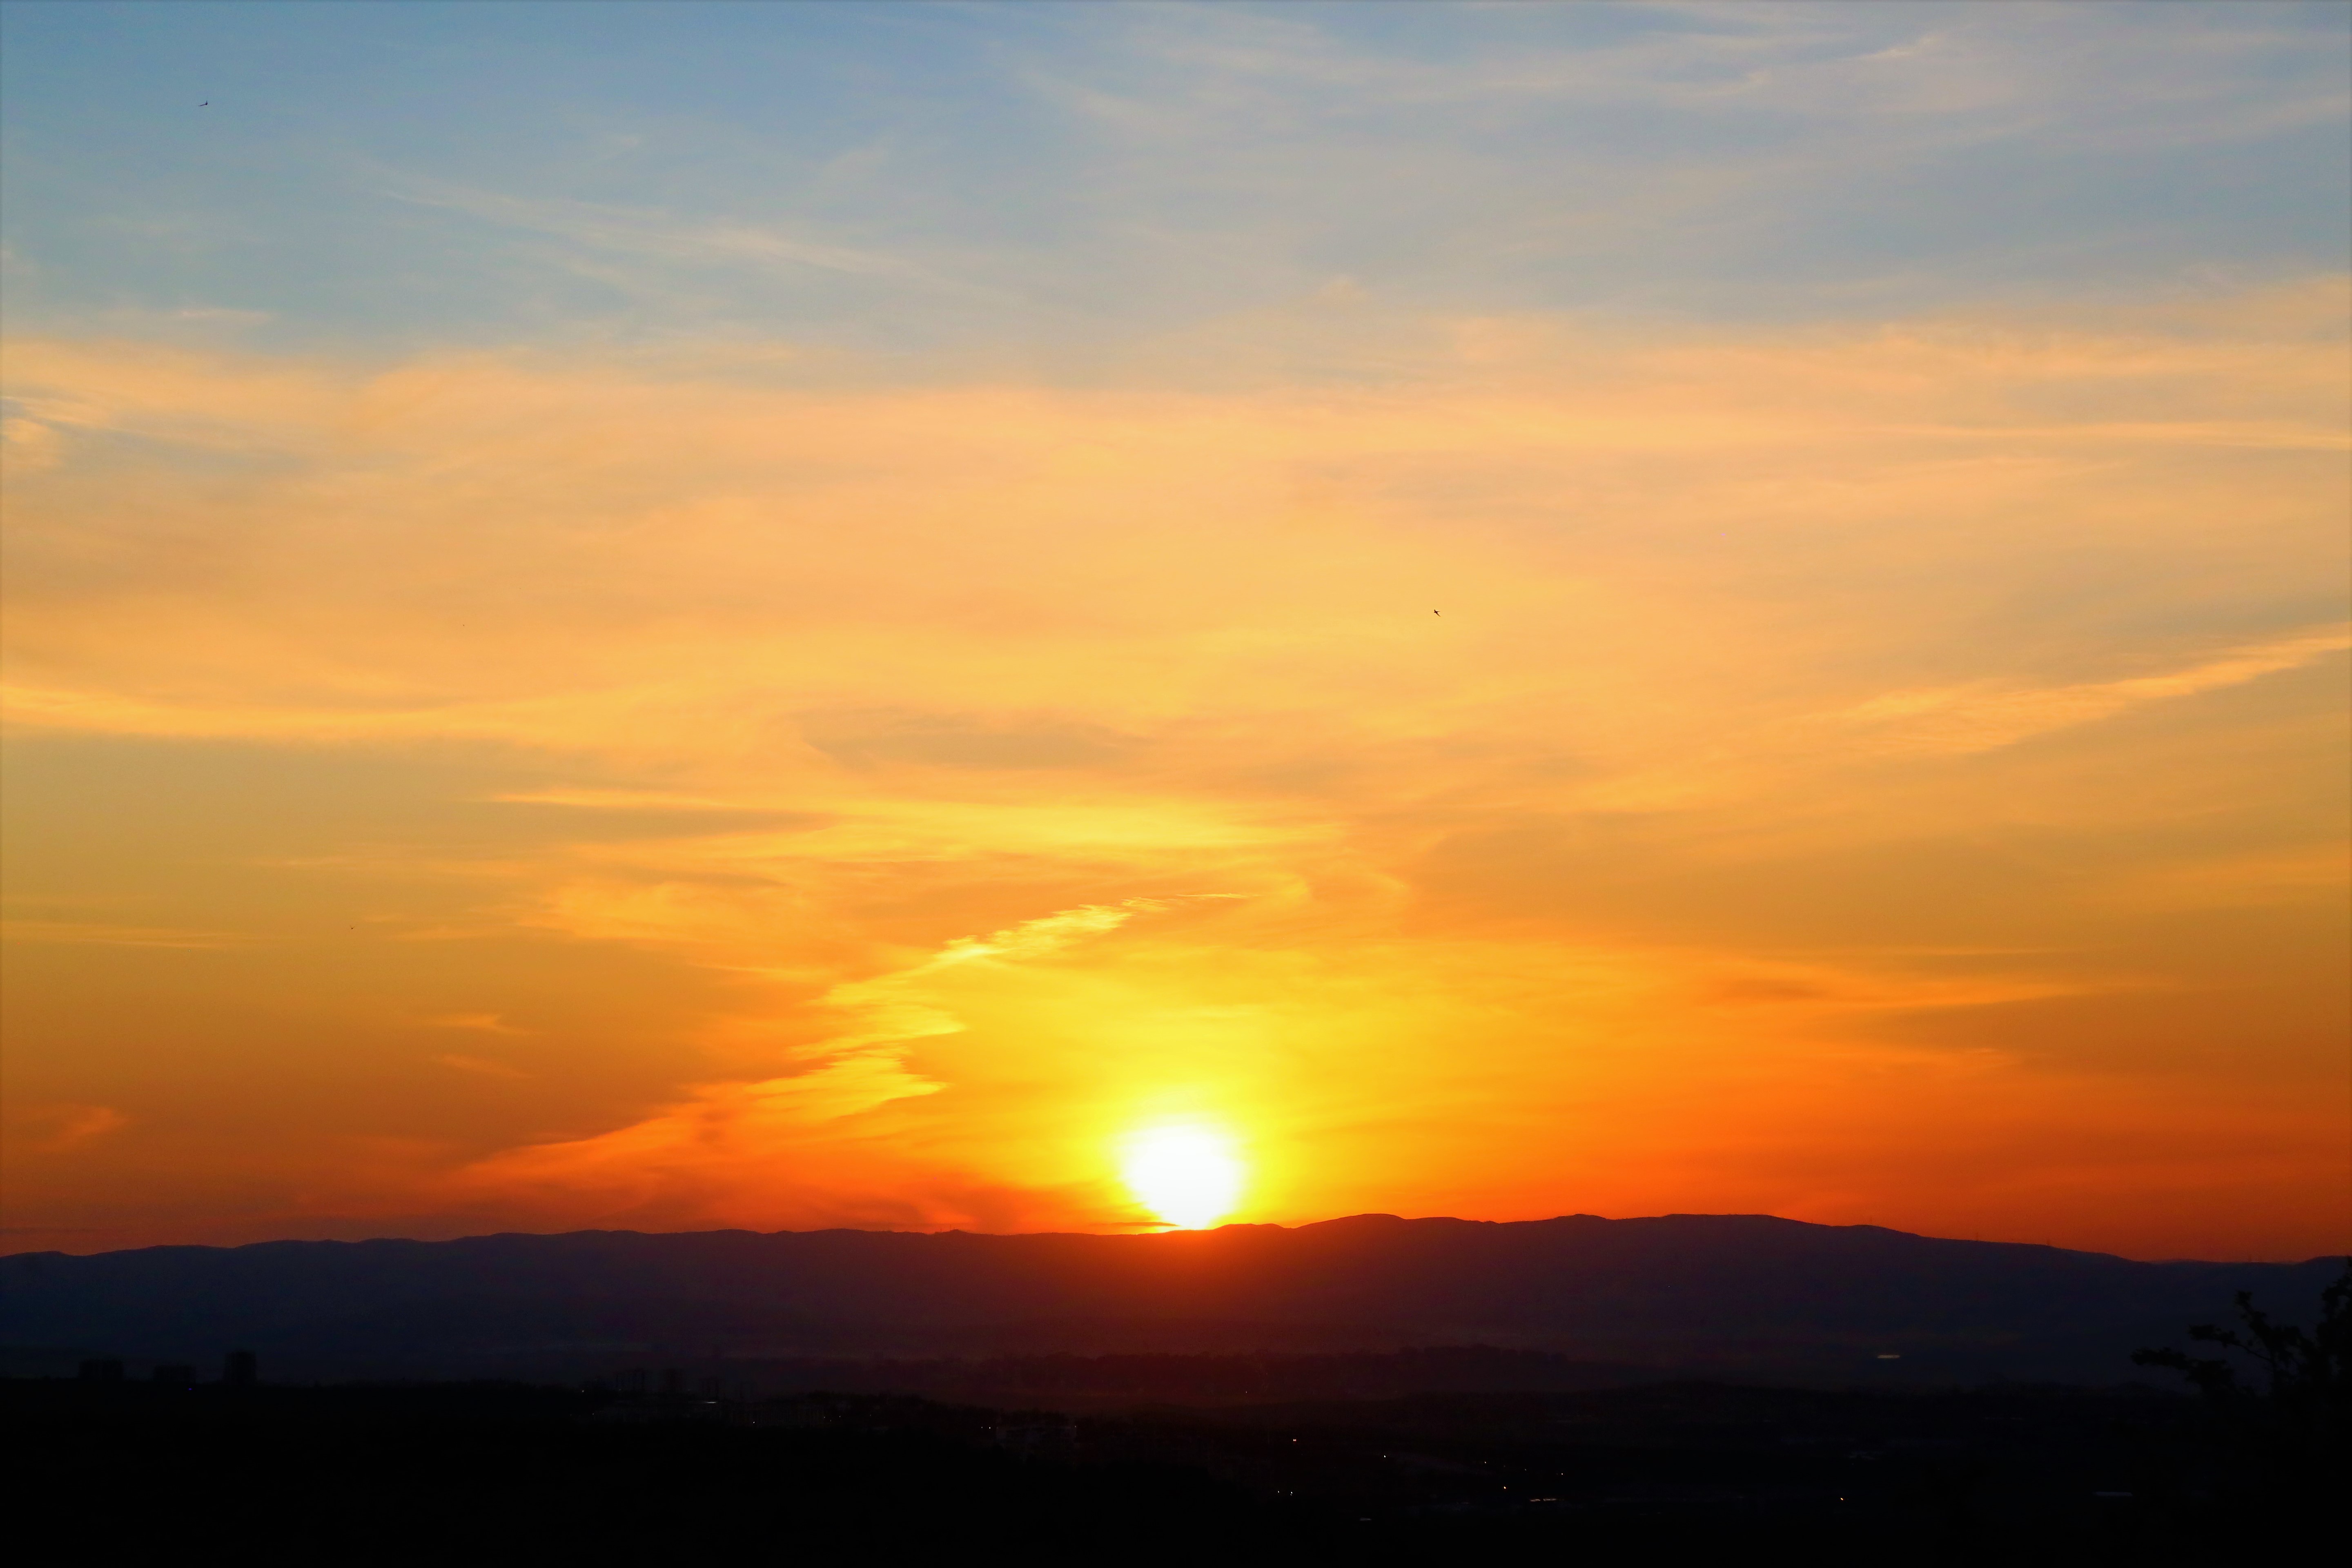
nature, plant, sunset, evening, sky, afterglow, horizon, sunrise, cloud, sun, red sky at morning, morning, atmospheric phenomenon, dusk, orange, atmosphere, yellow, sunlight, dawn, ecoregion, calm, astronomical object, tree, landscape, hill, cumulus, heat, plain, meteorological phenomenon